Rizal Avenue

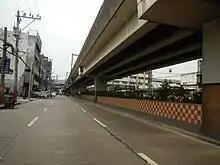
Section of the Avenue in Caloocan. The viaduct of the LRT Line 1 can be seen above. A station of the LRT Line 1 can be seen in the distance.

Rizal Avenue, also known as J. Rizal Avenue, Avenida Rizal or simply Avenida, is one of Manila's main thoroughfares, running with two to six lanes from its Santa Cruz and Quiapo districts to the Bonifacio Monument (Monumento) Circle in Caloocan. Named after the José Rizal, one of the Philippine national heroes, it is a part of Radial Road 9 (R-9). The LRT Line 1 elevated railway is built above the street throughout its entire length, and several jeepneys ply the area, taking passengers from Caloocan, Quezon City, and Valenzuela. Most of the street is within Santa Cruz, Manila. The avenue forms part of National Route 150 (N150) of the Philippine highway network.